List of How to Get Away with Murder characters

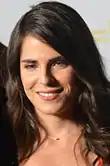
Karla Souza

Laurel Castillo (portrayed by Karla Souza) is a quiet, sensitive and ambitious idealistic who enrolled in law school to learn how to help the less fortunate. She manages to stay under the radar, making it easy for her classmates to underestimate her. With a profound attention to detail and inventive mind, she is talented and darker than expected.